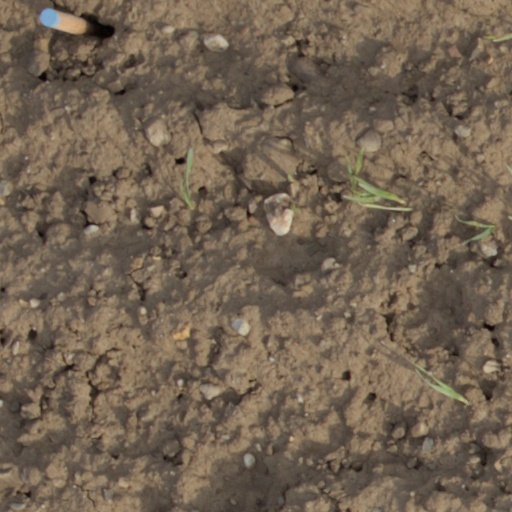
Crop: wheat